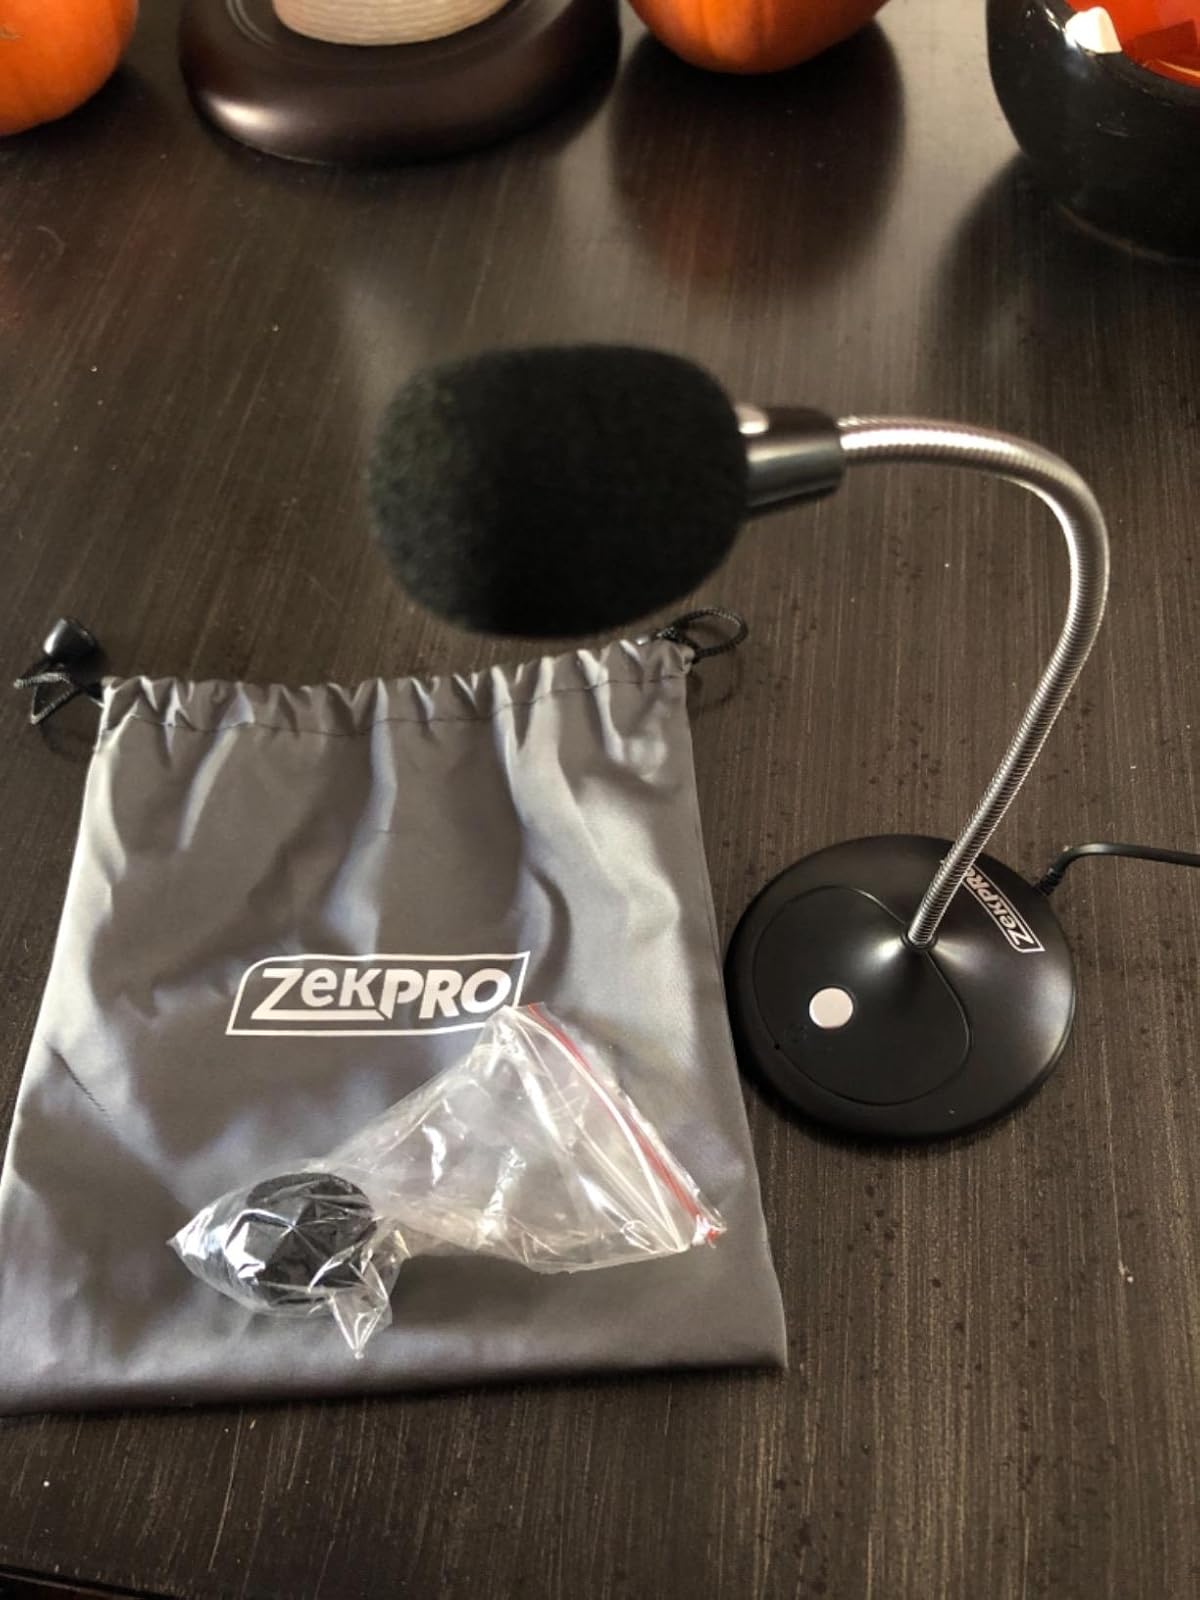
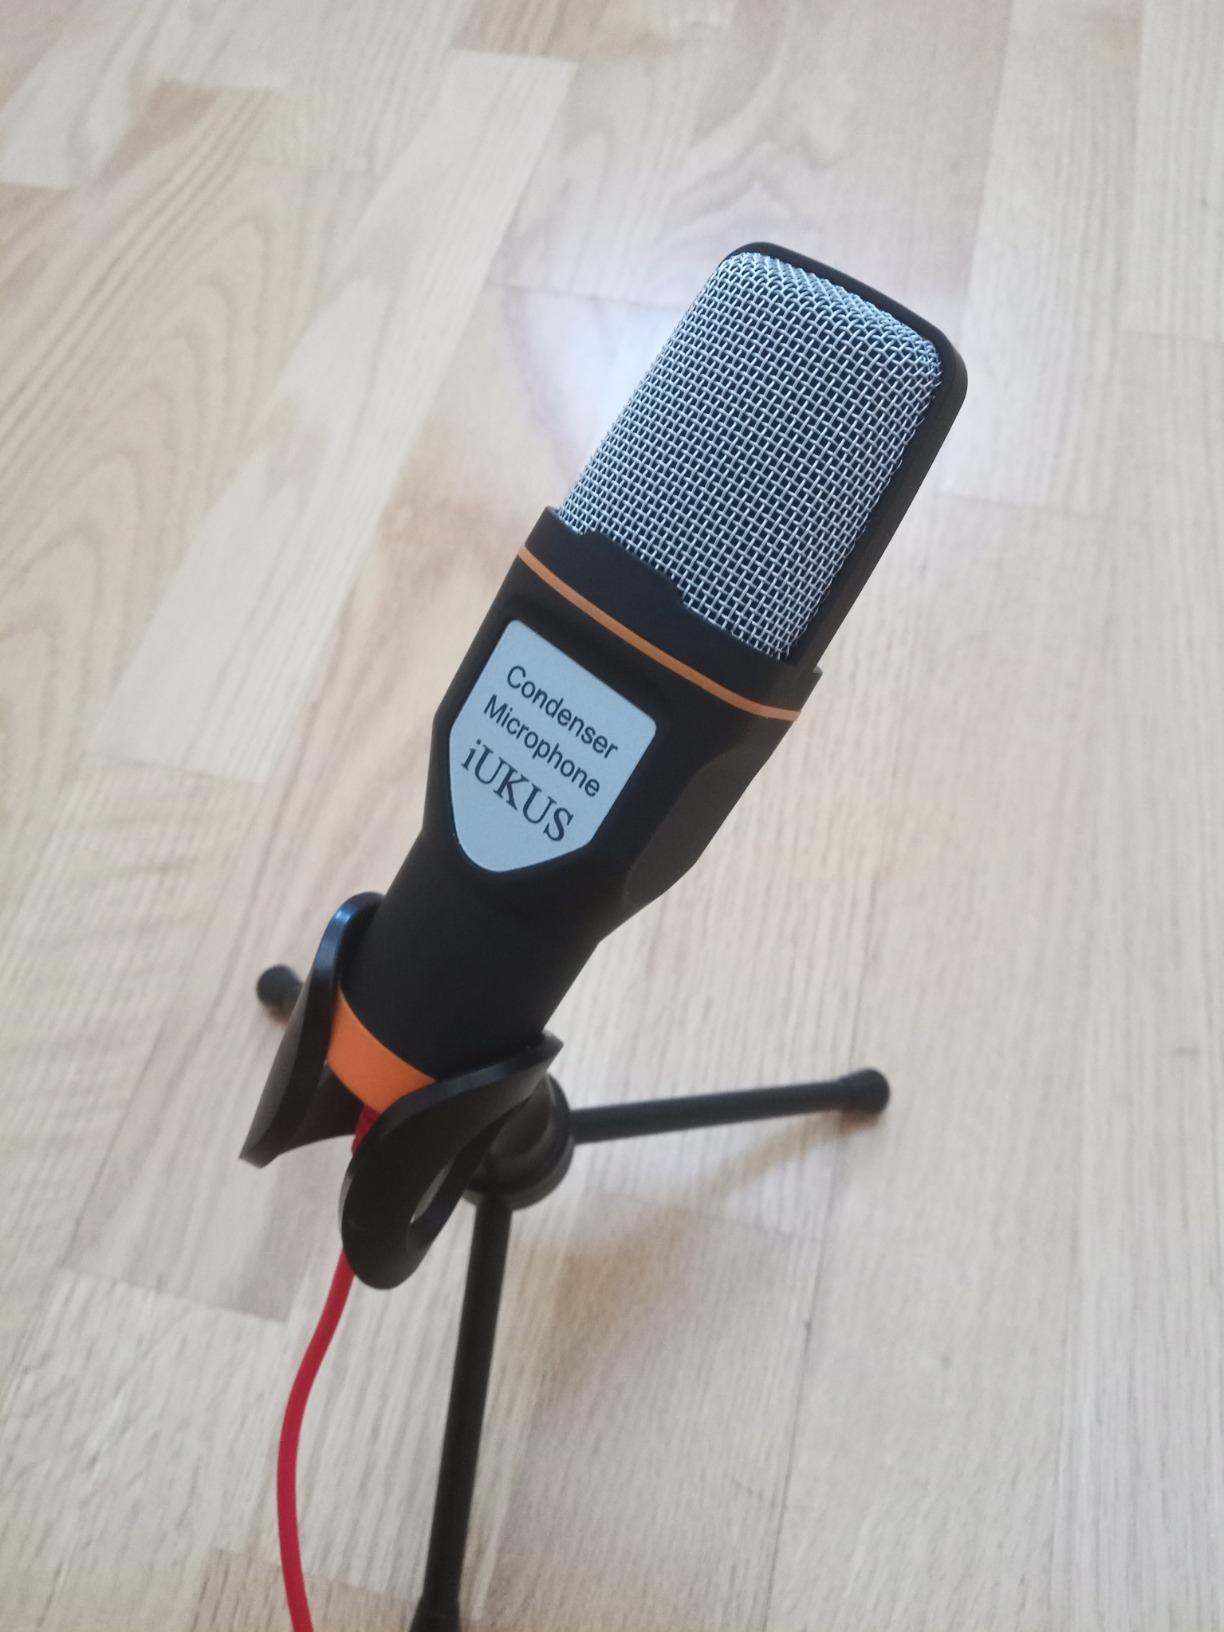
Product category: microphone
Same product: no